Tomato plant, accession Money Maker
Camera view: vertical (180 deg); turntable rotation: 60 degrees
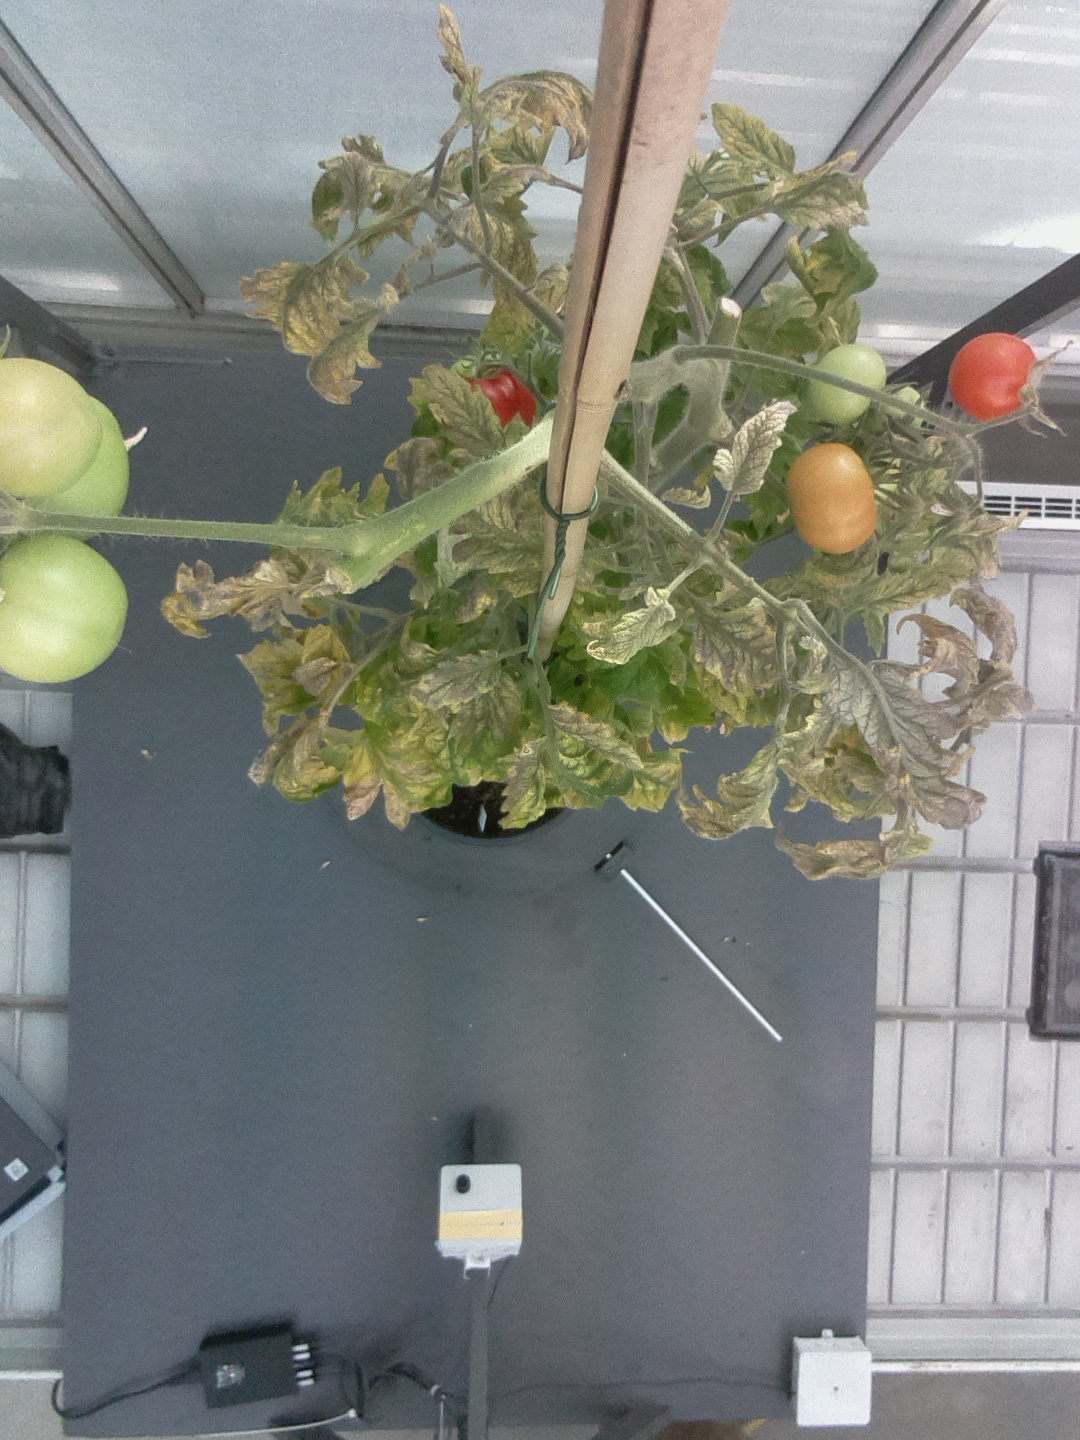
BBCH growth stage 82: 20%-30% of fruits show typical fully ripe color